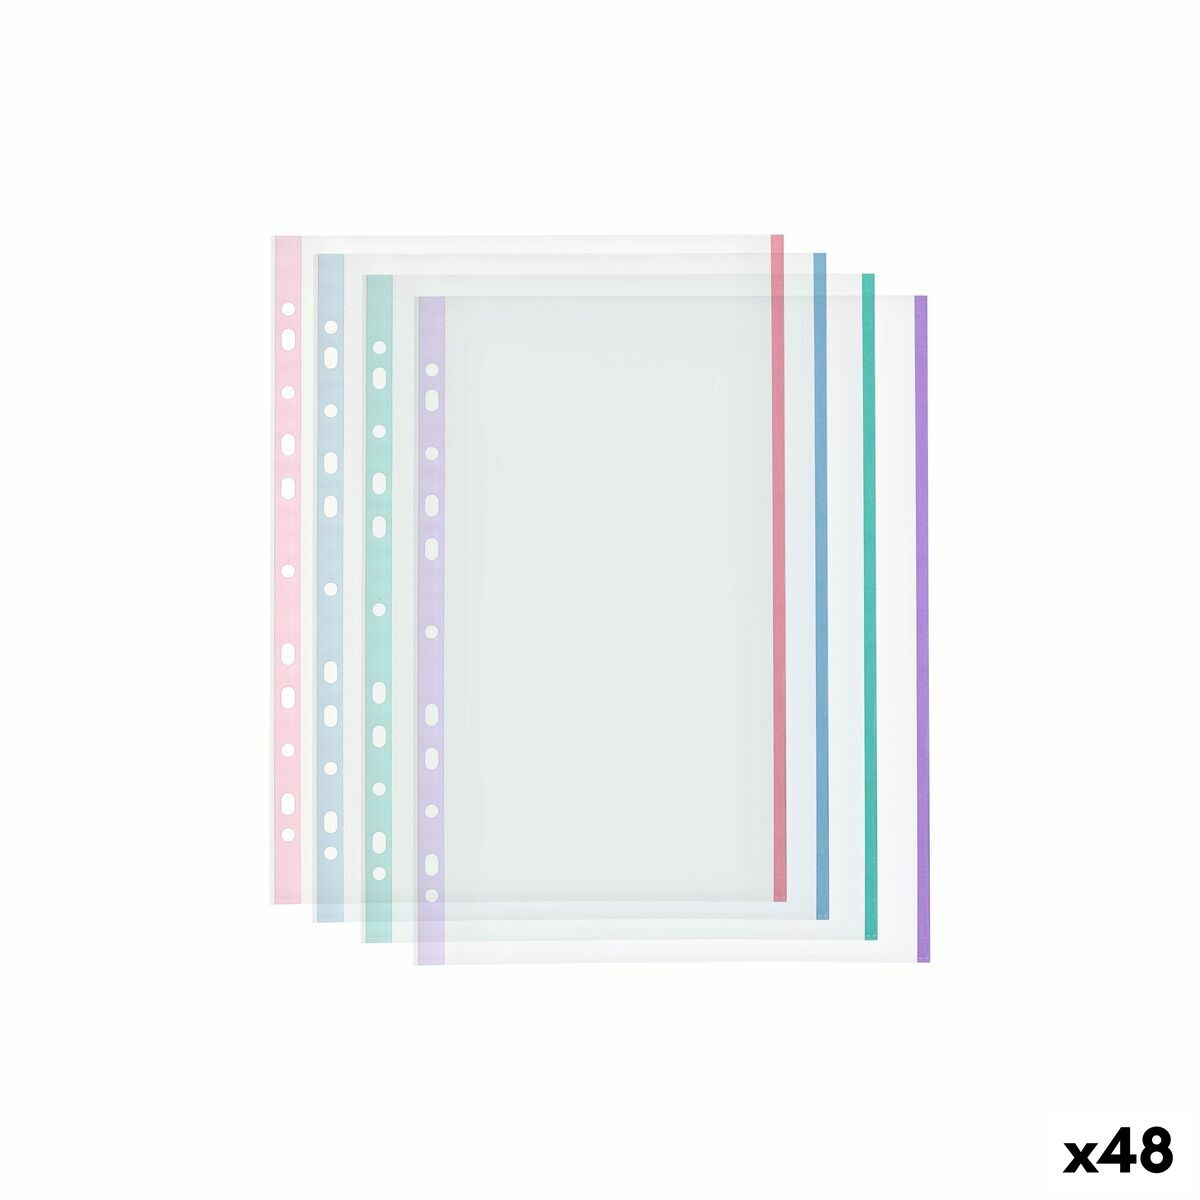
Huse/Capace Multicolor A4 Plastic (48 Unități)
Întoarceți-vă la birou fără a uita niciun detaliu! Cumpărați Huse/Capace Multicolor A4 Plastic (48 Unități) și veți atrage invidia colegilor dvs.! Tip: Husă Caracteristici: Găurit Culoare: Multicolor Dimensiune: A4 Material: Plastic Unități: 48 Unități
Brand: Pincello
Category: Office Supplies > Filing & Organization > Binding Supplies > Binder Accessories > Sheet Protectors